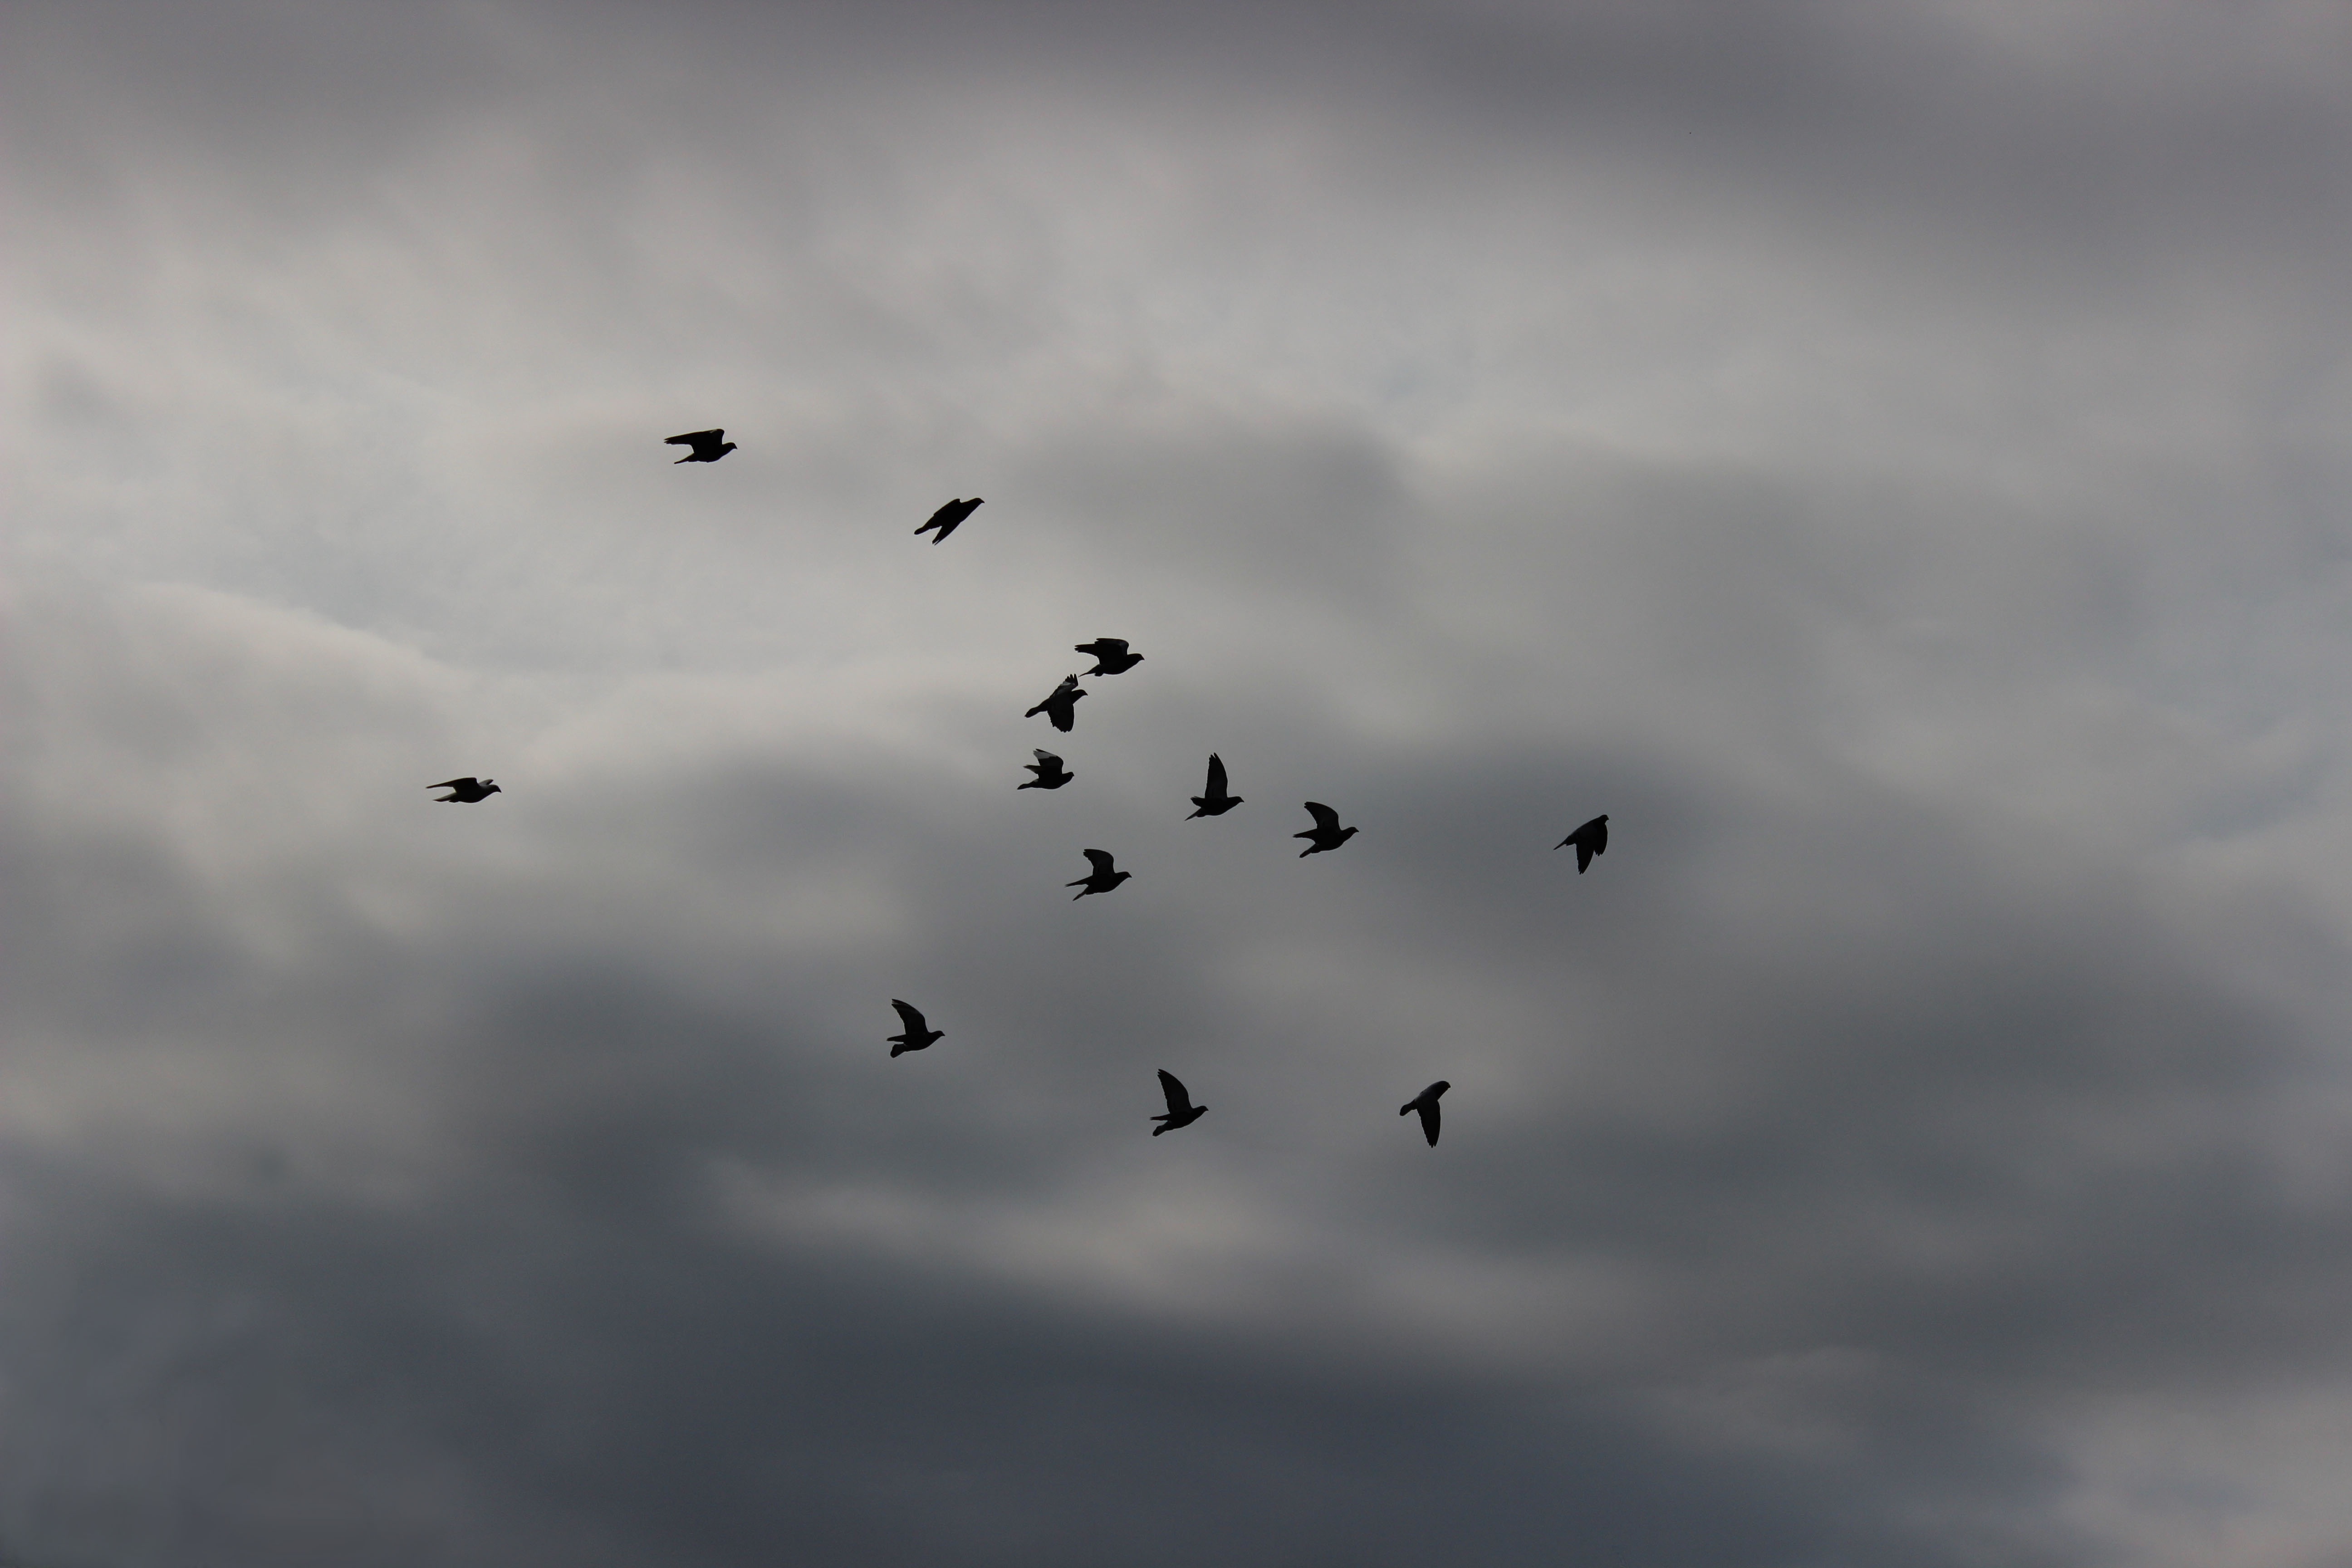
nature, bird, wing, cloud, sky, pen, flock, fly, summer, pet, flight, freedom, bird view, birds, pigeons, skies, clouds, wings, animals, the height of the, bird migration, airfare, atmosphere of earth, perching bird, animal migration